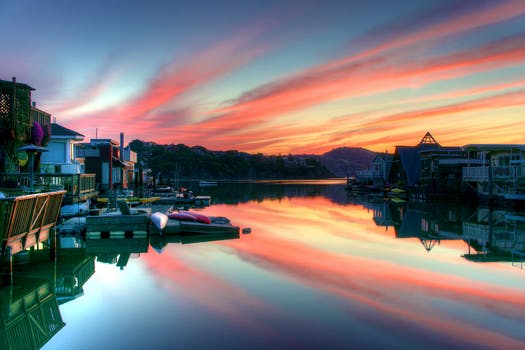
Label: No Watermark